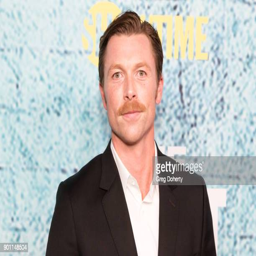
actor and actor attends the premiere